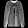
Label: Pullover